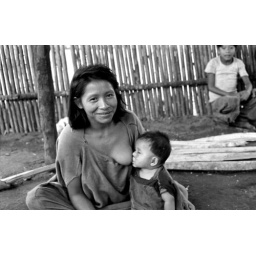
Young Campa boy and his mother at Puerto Yurinaki two hours down river on Perene in Central Peru